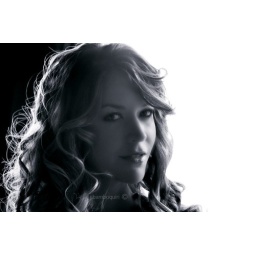
angel in black and white